Stephen Crichton

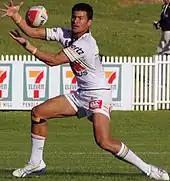
Crichton playing for Penrith in 2019

Crichton made his first-grade debut for Penrith against the Cronulla-Sutherland Sharks in round 21 of the 2019 NRL season which ended in a 26–20 victory for Penrith at Panthers Stadium.